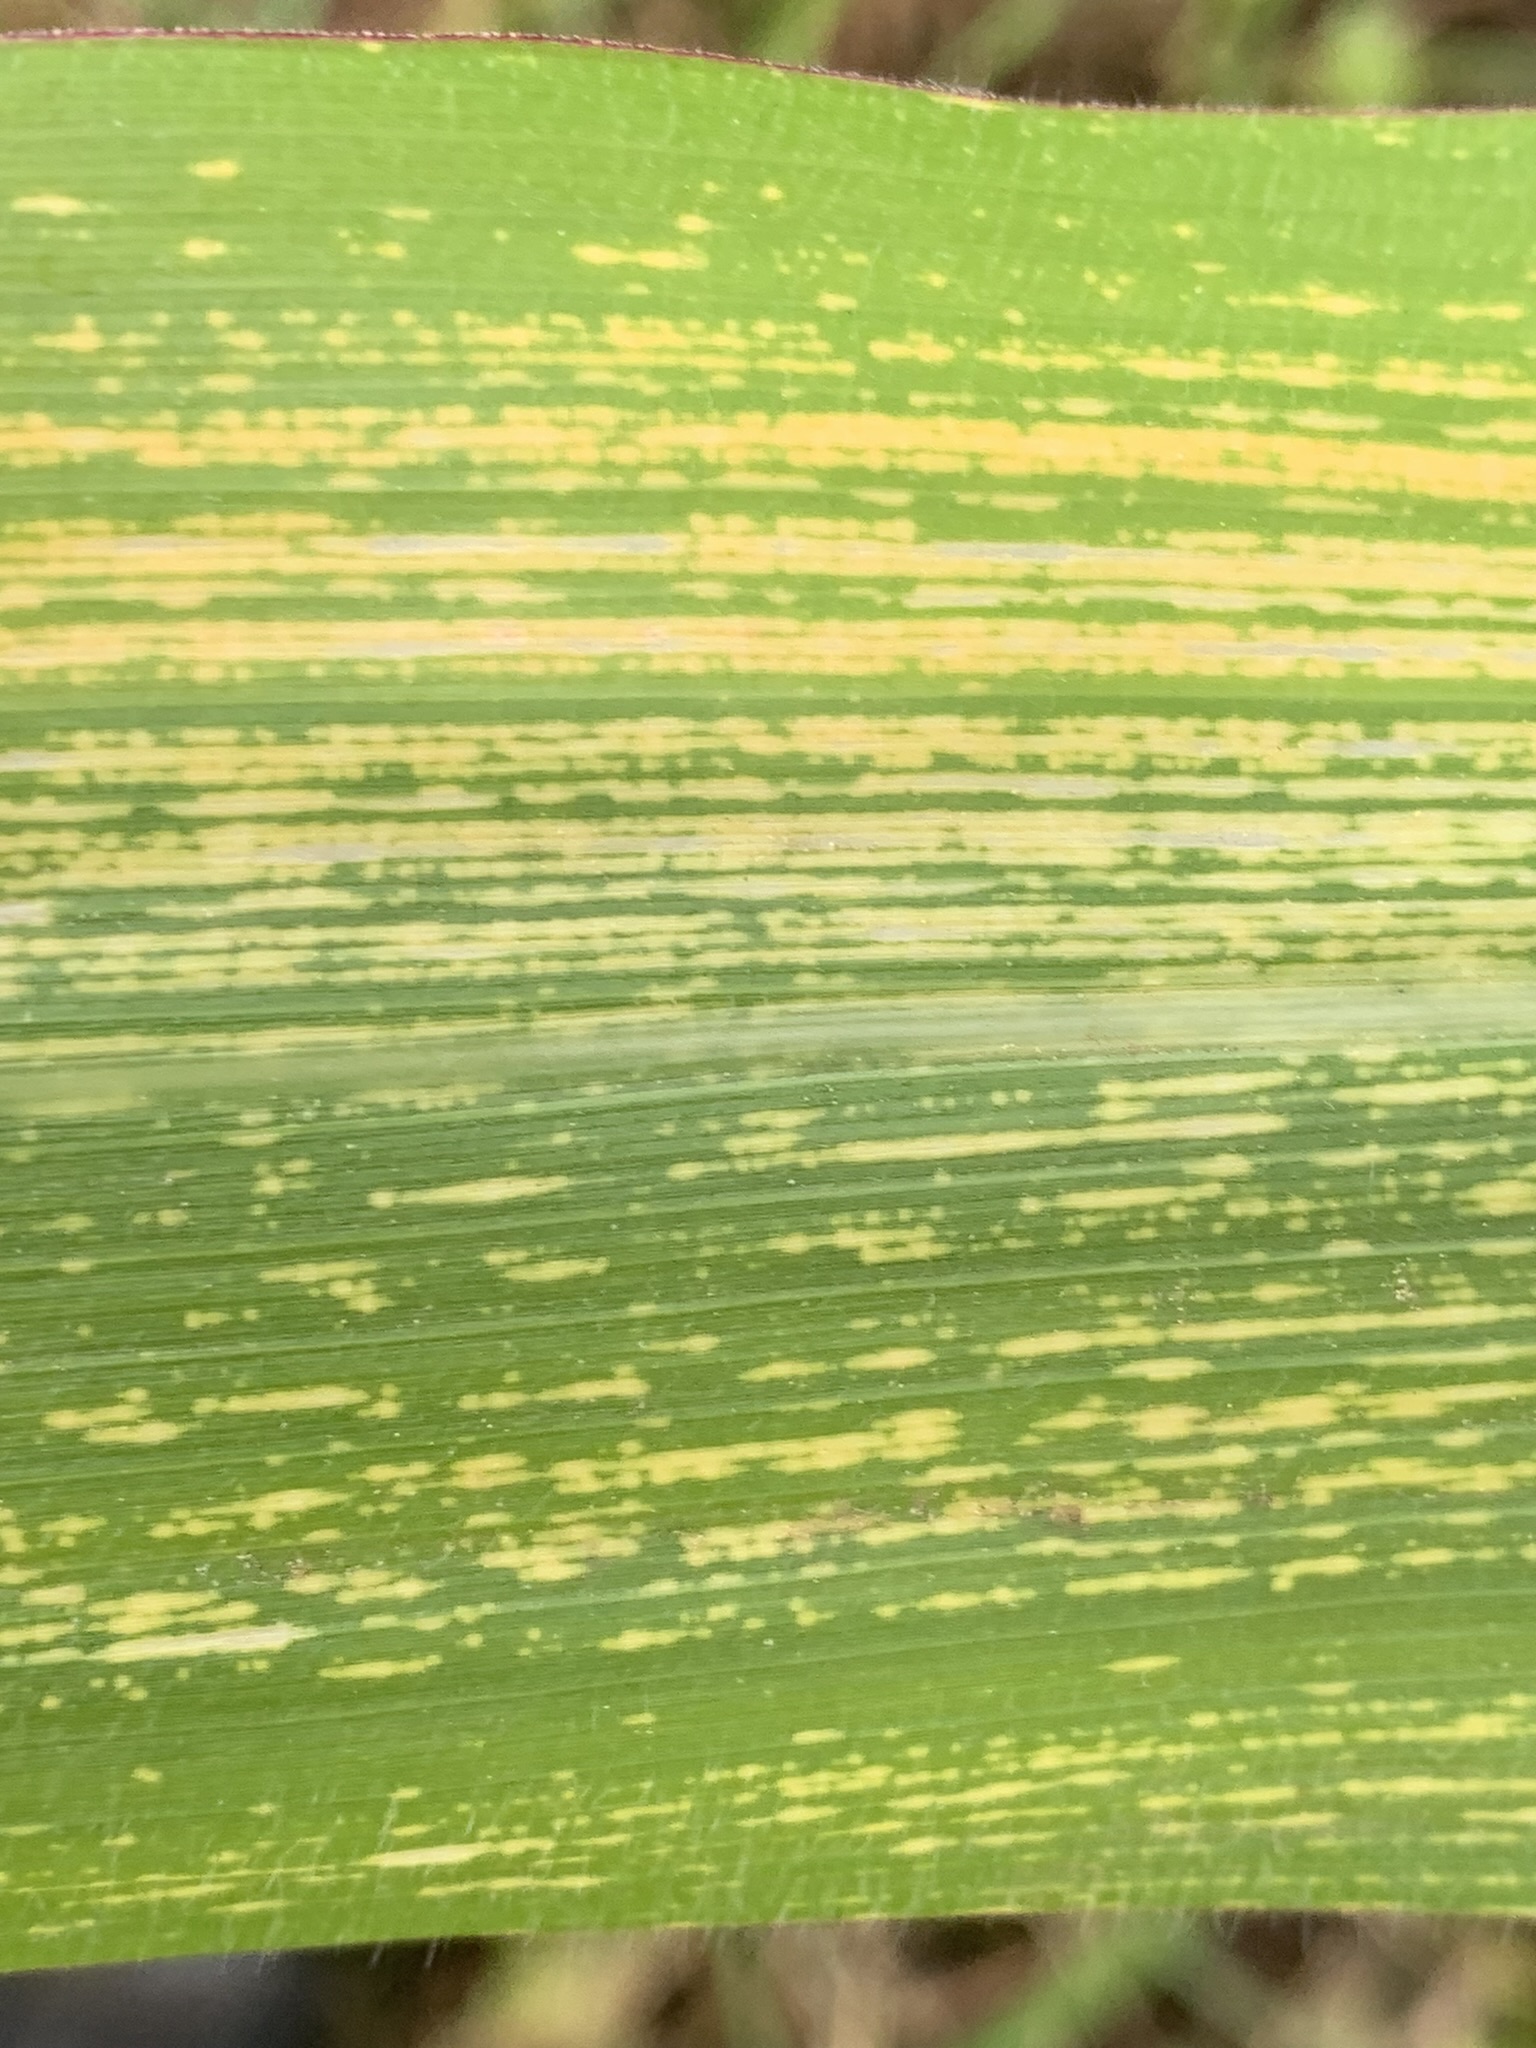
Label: MSV